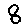
Label: 8